1971 San Fernando earthquake

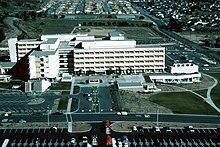
Fallen stair towers and damaged basement at the Olive View Hospital

The Medical Treatment and Care Building included a basement that was exposed (above grade) on the east and south sides, mixed (above and below grade) on the west side, and below grade on the north side of the building, the variation being due to the shallow slope at the site. The complete structure, including the four external staircases, could be considered five separate buildings, because the stair towers were detached from the main building by about four inches. Earthquake bracing used in the building's second through fifth floors consisted of shear walls, but a rarely used slip joint technique used with the concrete walls at the first floor kept them from being part of that system. Damage to the building, including ceiling tiles, telephone equipment, and elevator doors, was excessive at the basement and the first floor, with little damage further up. The difference in rigidity at the second floor was proposed as a cause of the considerable damage to the lower levels. Because the first floor almost collapsed, the building was leaning to the north by almost two feet, and three of the four concrete stair towers fell away from the main building.